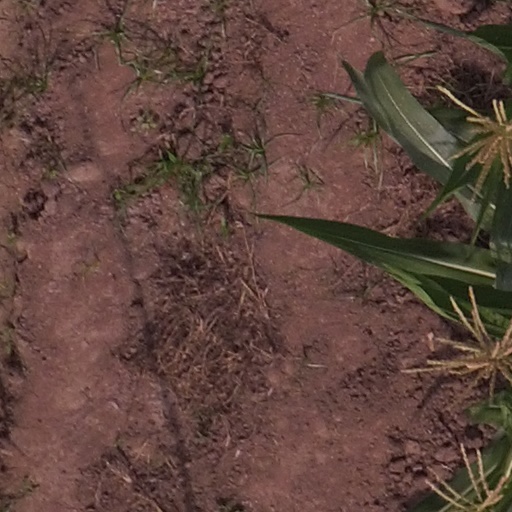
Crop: maize; corn